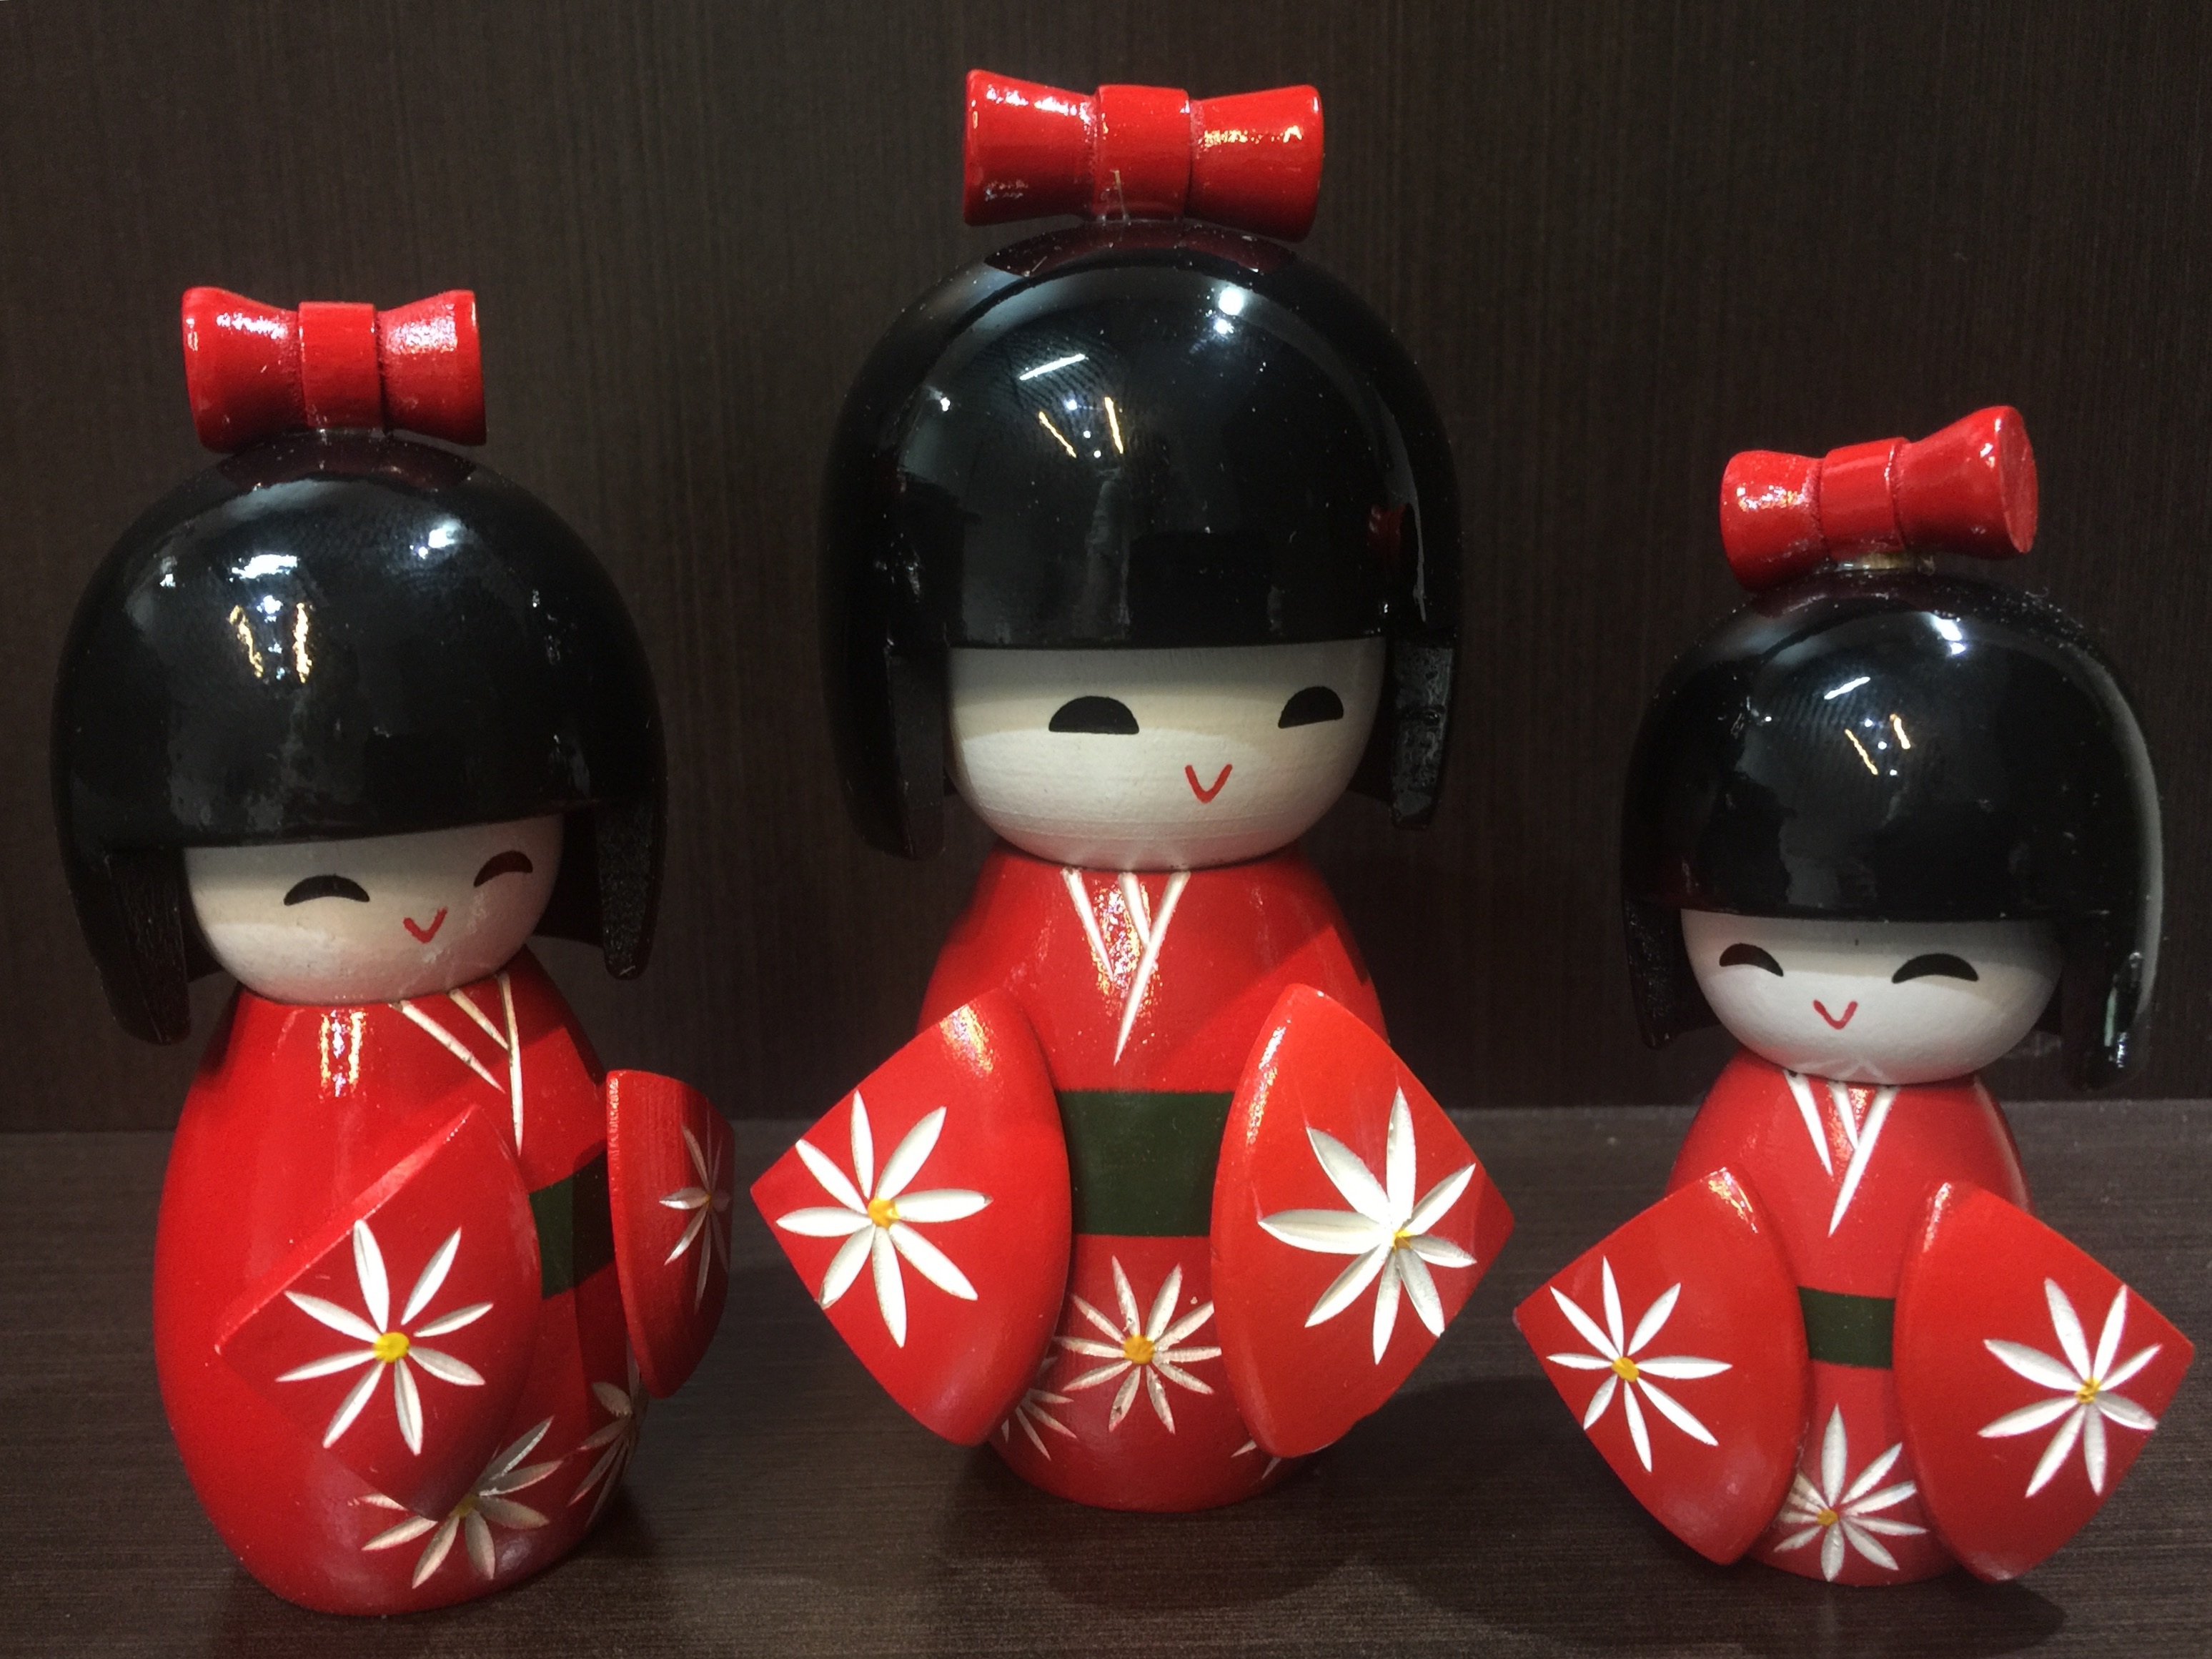
red, japan, toy, doll, japanese, stuffed toy